Leon Ruffin

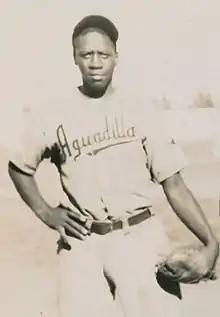

Charles Leon Ruffin (February 11, 1912 – August 14, 1970) was an American catcher in Negro league baseball. He played for the Brooklyn Eagles, Newark Eagles, Pittsburgh Crawfords, and Philadelphia Stars between 1935 and 1946.